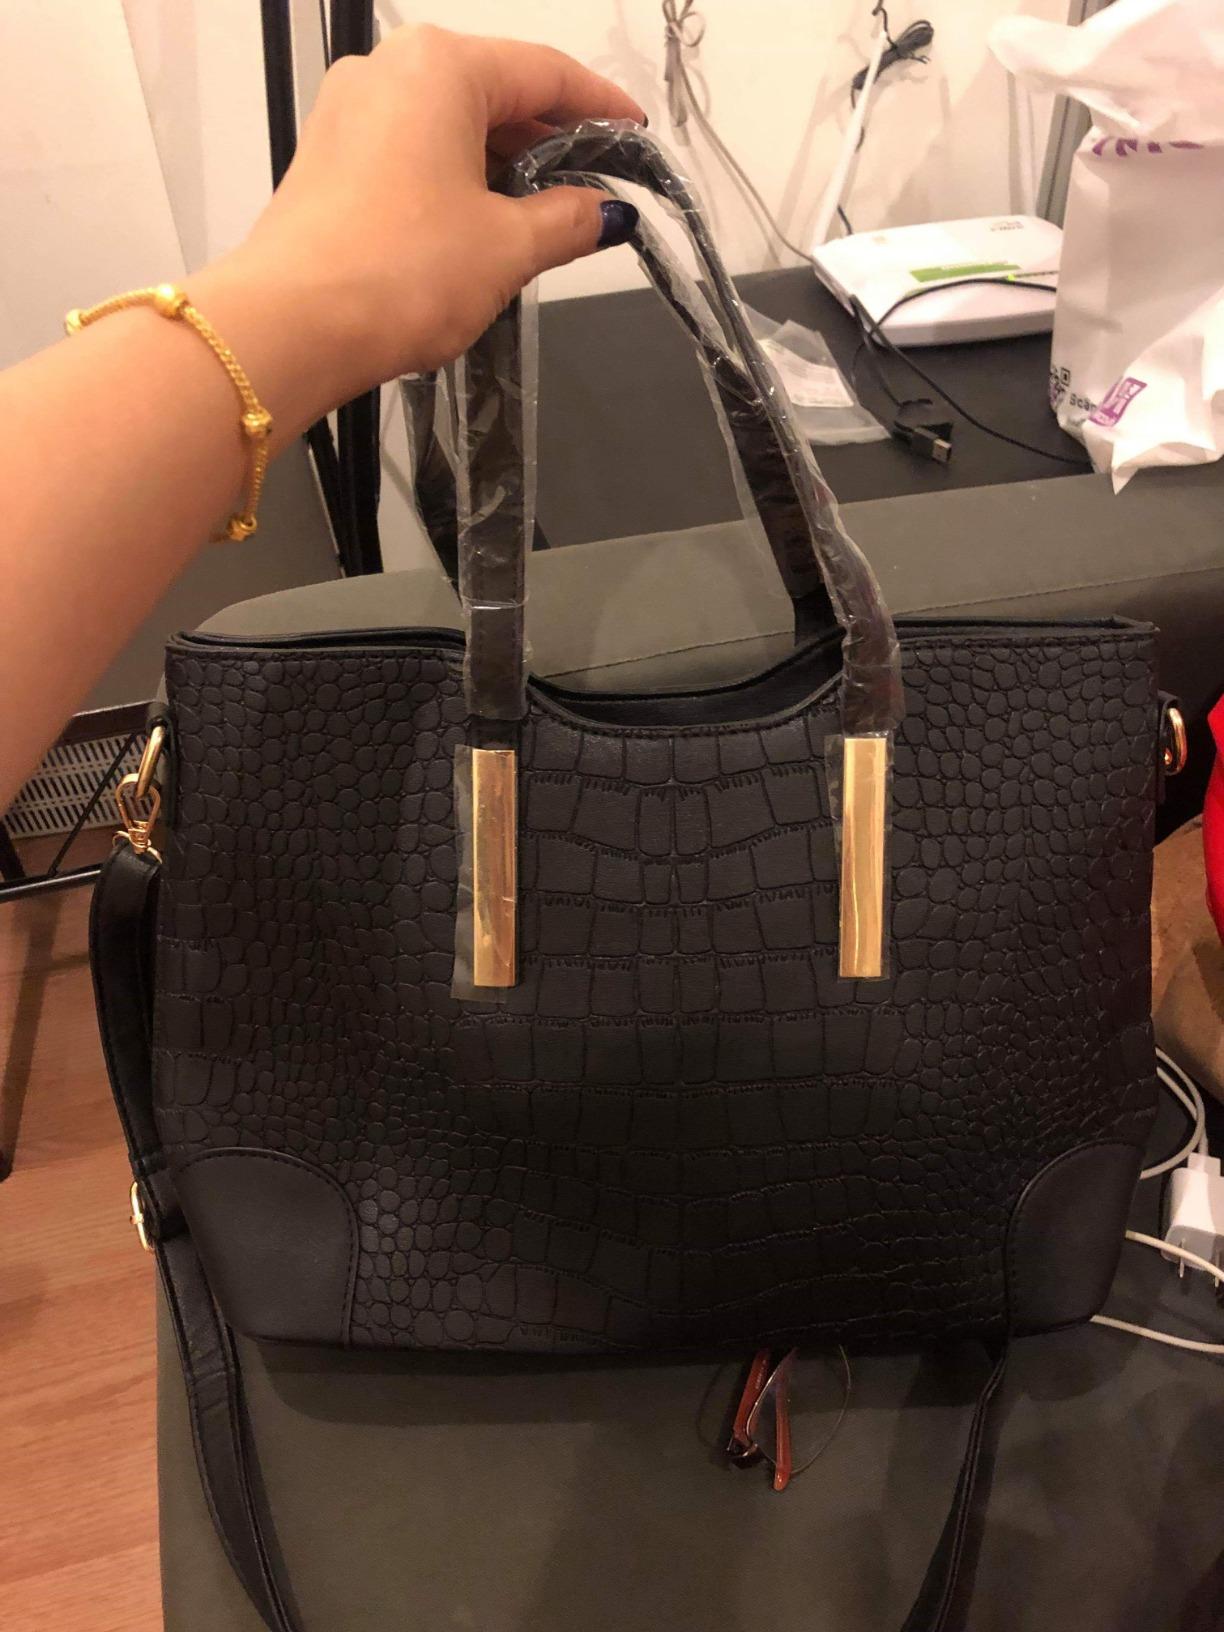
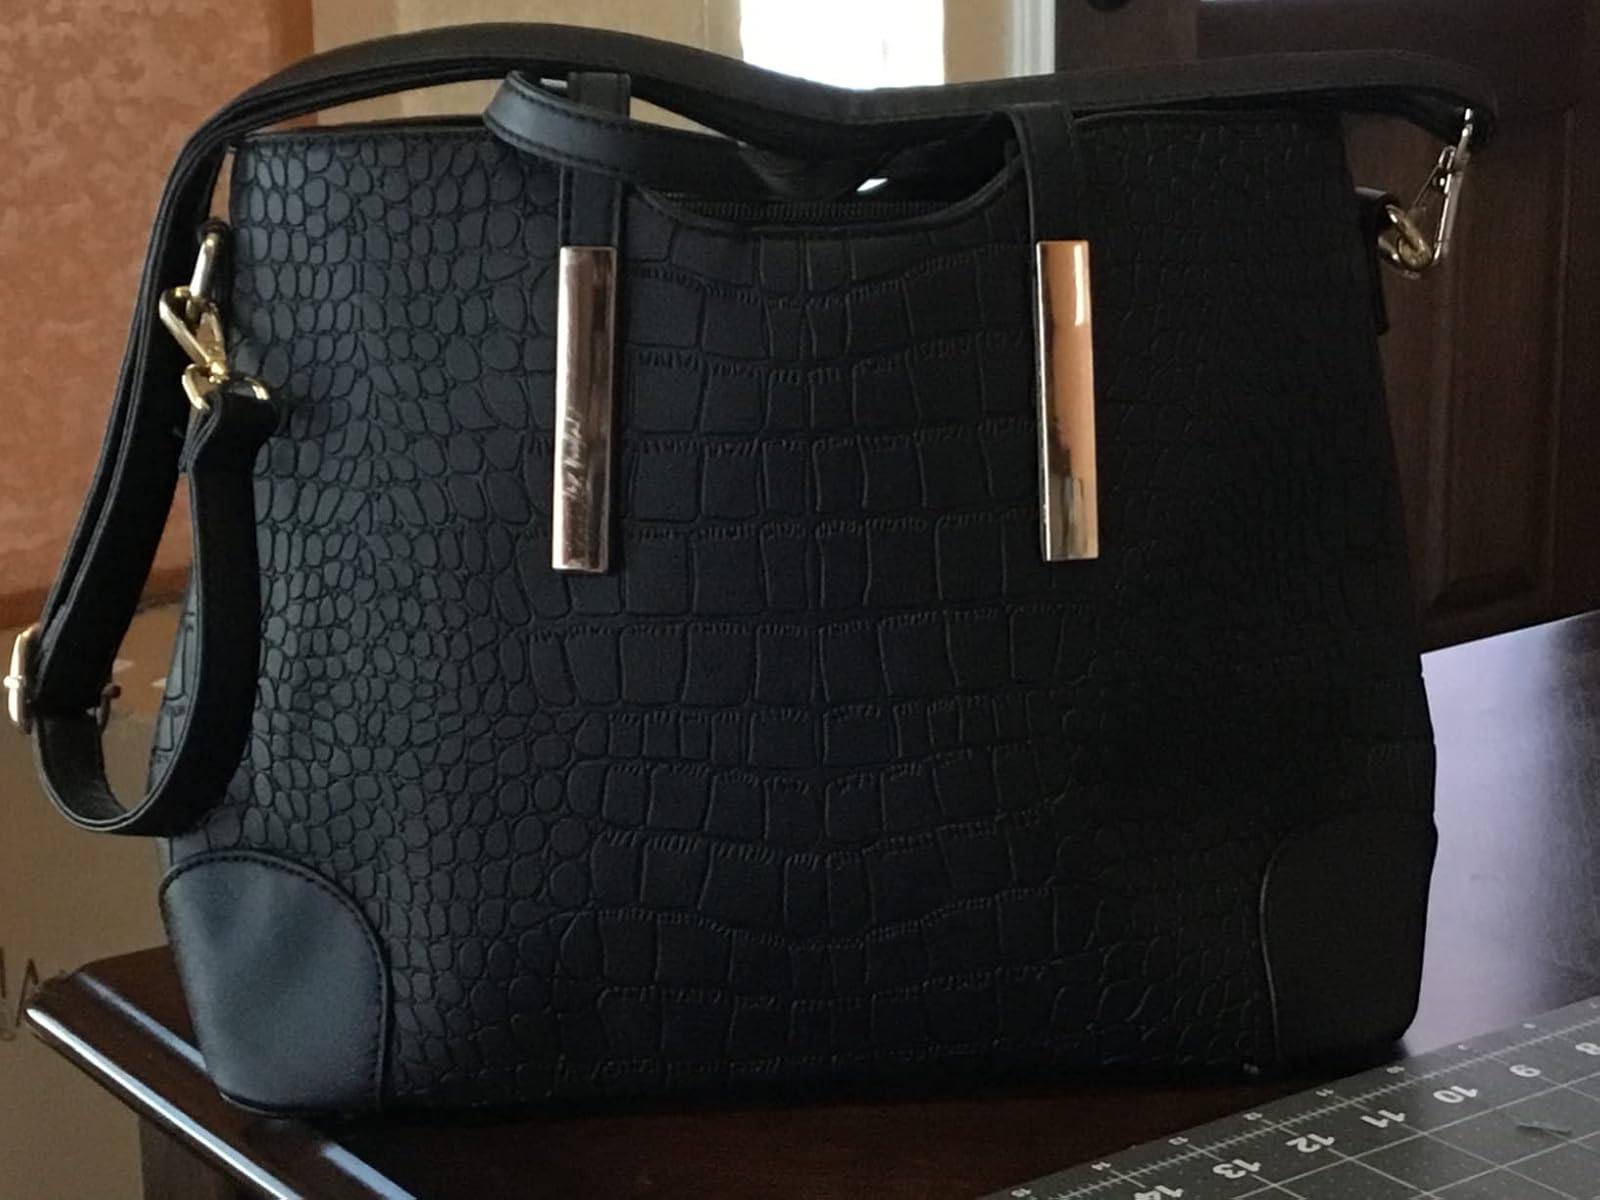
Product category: accessories_handbag
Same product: yes